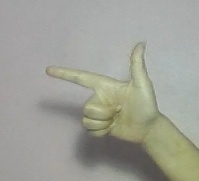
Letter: yaa